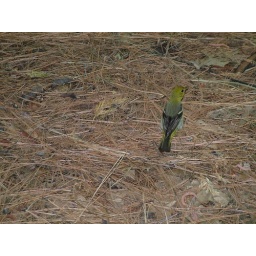
cute little bird living in Yosemite Valley